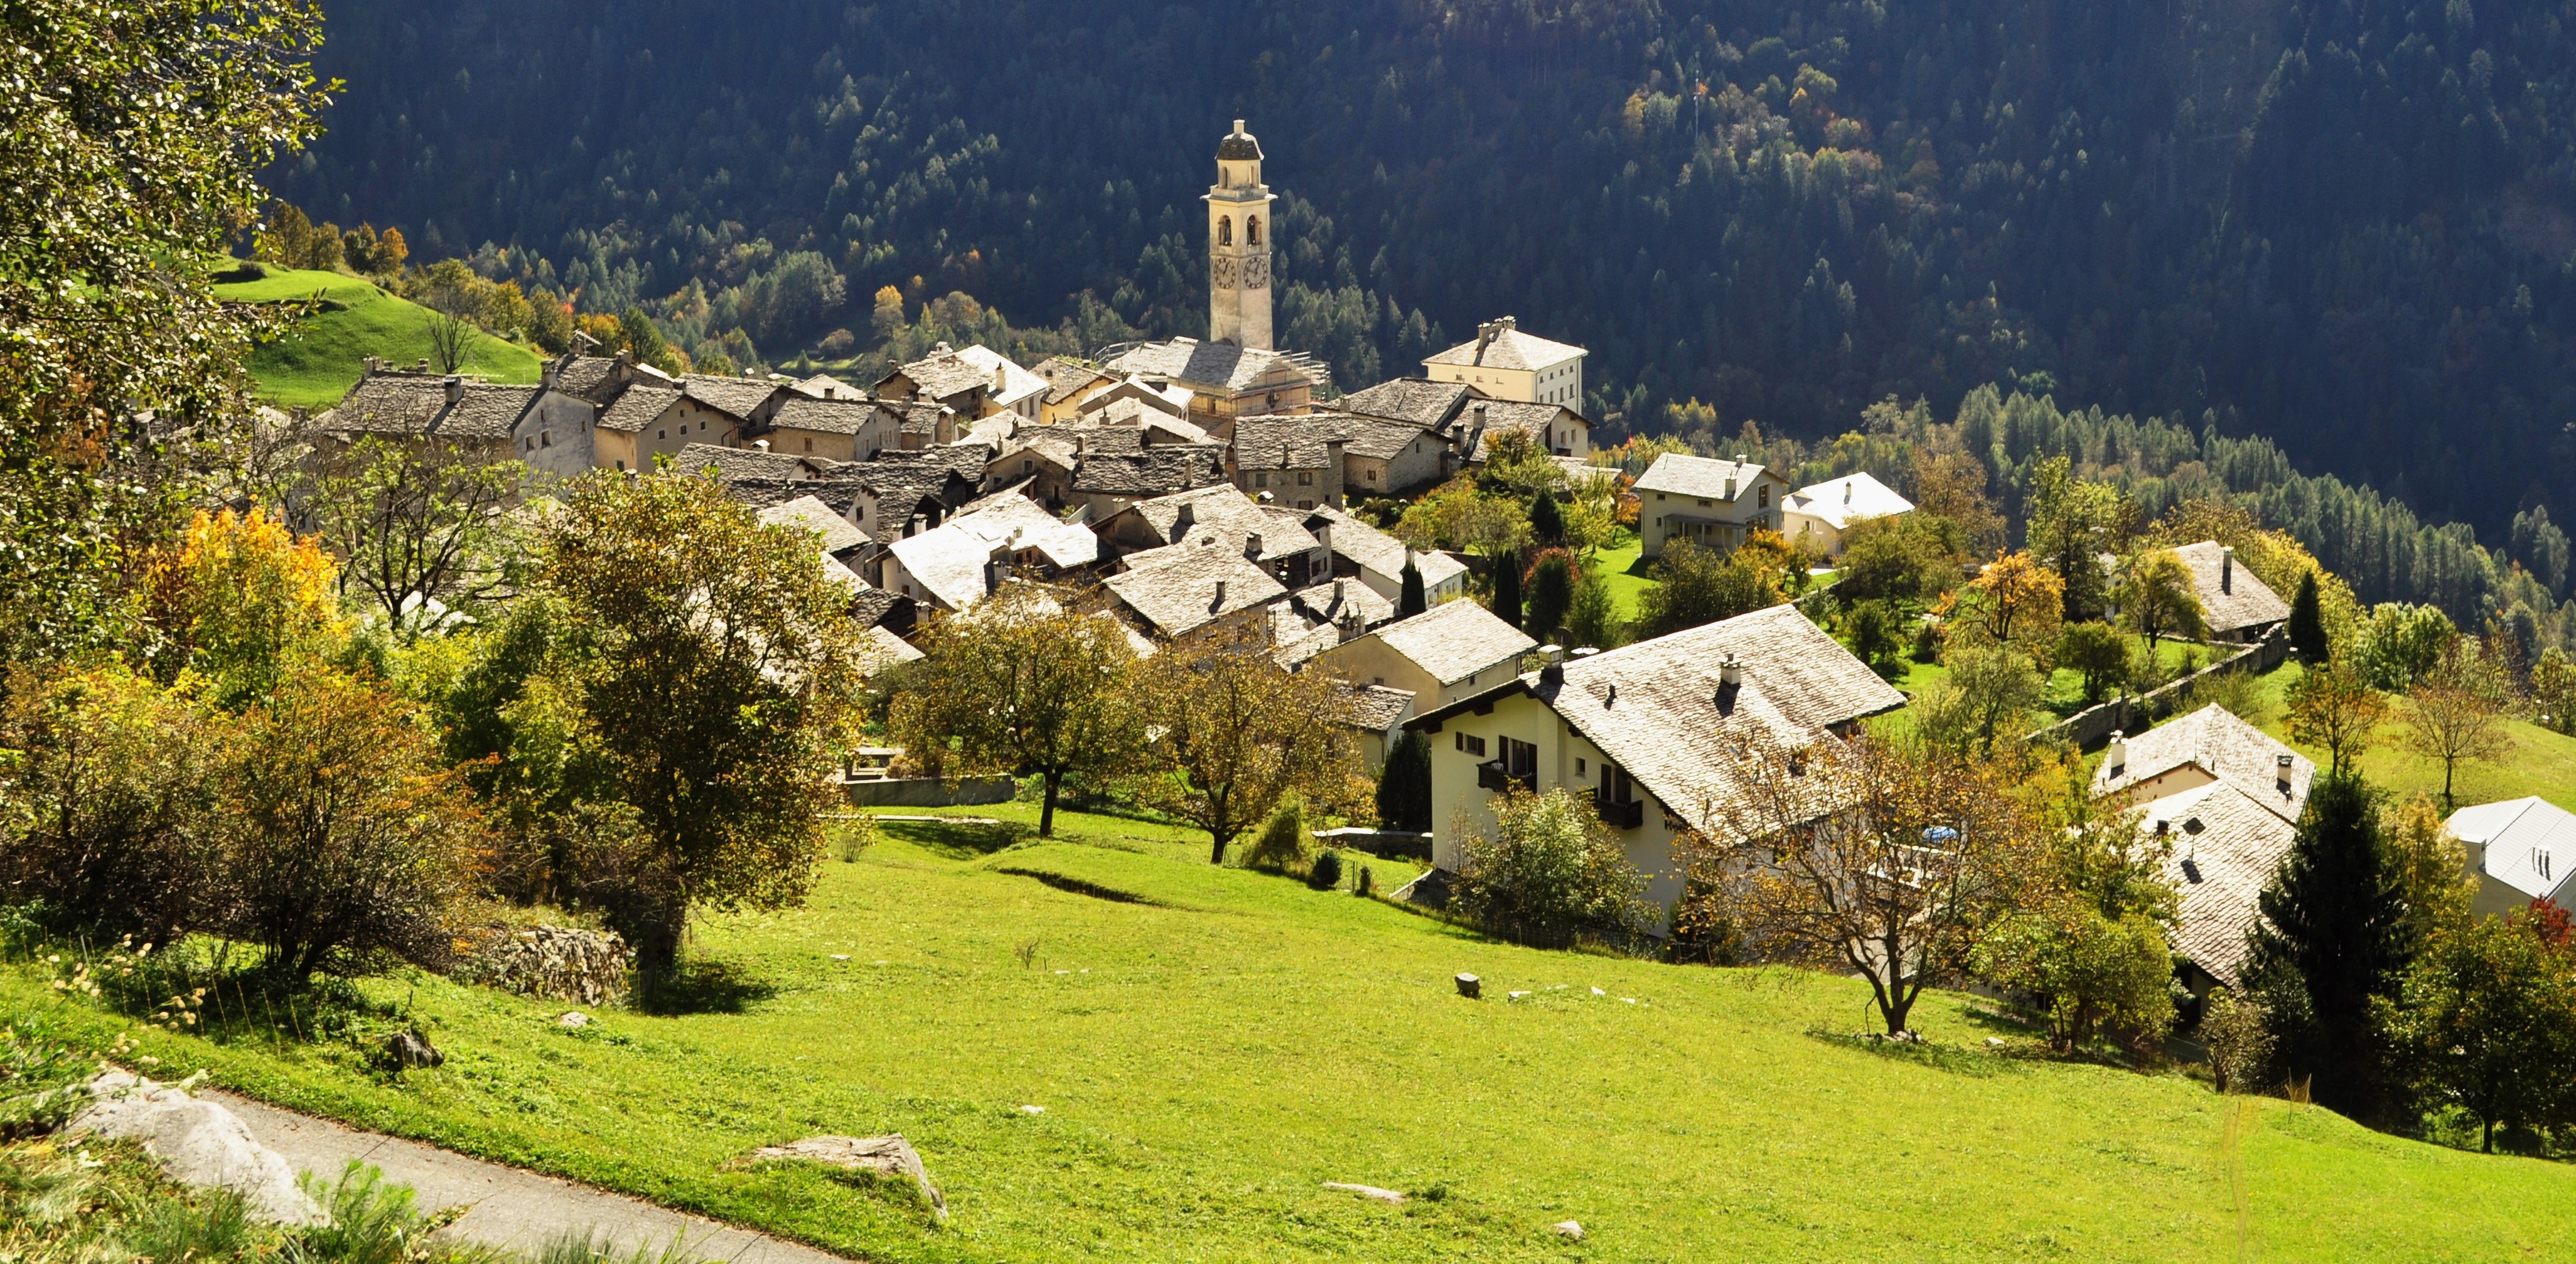
landscape, mountain, meadow, hill, flower, valley, mountain range, village, alps, swiss, monastery, estate, rural area, soglio switzerland, soglio, mountainous landforms